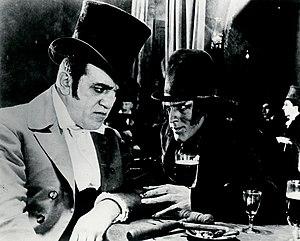
Liste de films américains sortis en 1920.